Polypyridine complex

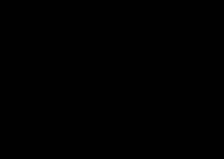
Tris(bipyridine)ruthenium(II) is the preeminent example of a polypyridine complex.

A well-known example of a polypyridine complex is the tris(bipyridine) derivative of ruthenium(II), [Ru(bpy)]. This complex exhibits intense luminescence at room temperature in aqueous solution. Another example is a platinum-bipyridine-dithiolate complex, Pt(bpy)(bdt), in which bdt denotes a 1,2-benzenedithiolate anion. This complex also exhibits photoluminescence at room temperature, and its wavelength and lifetime can be tuned by substitution of either bipyridine or dithiolate moieties. Structural control is easier than for ruthenium complexes due to the square planar structure of the platinum complex.